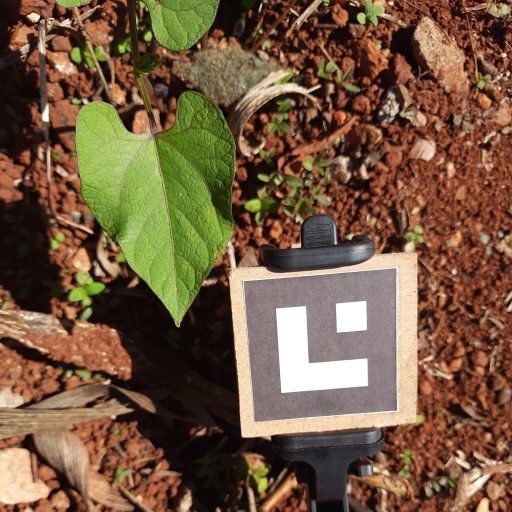
Observations: wavy surface, no eating holes, under sunlight